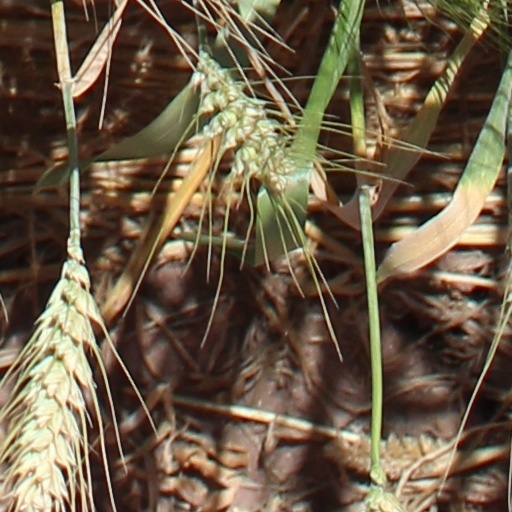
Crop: wheat